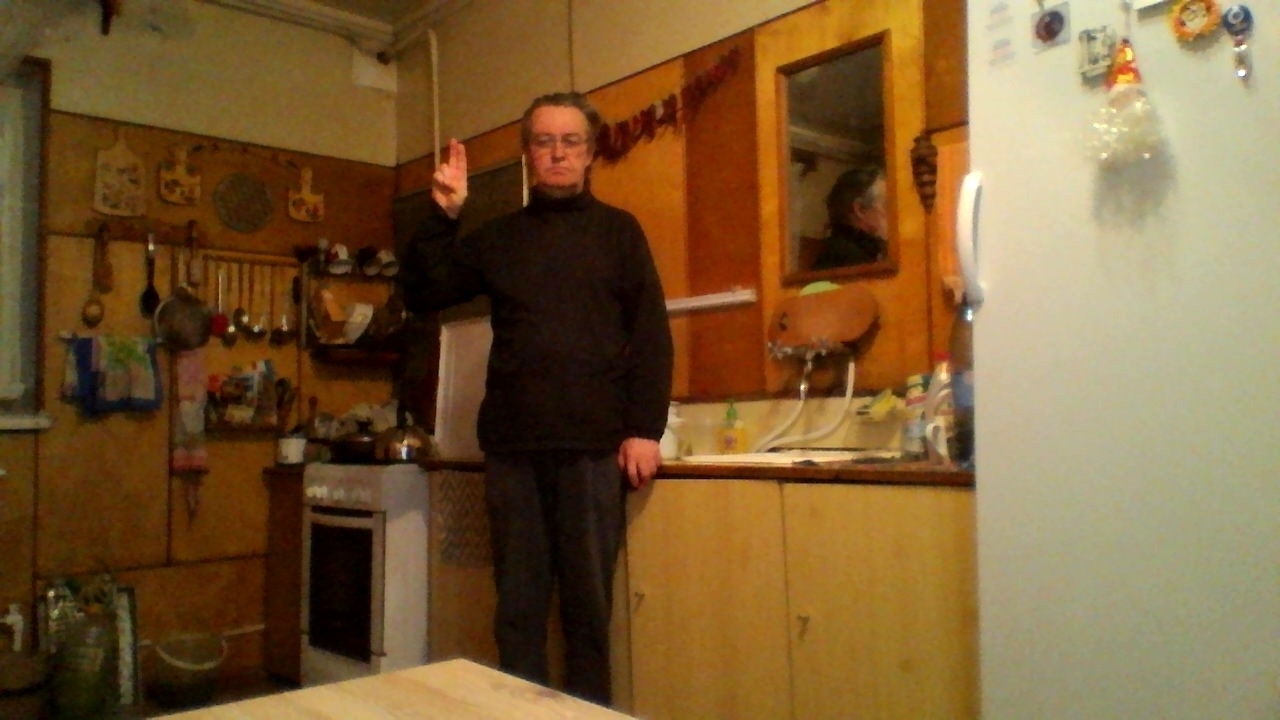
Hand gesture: two_up